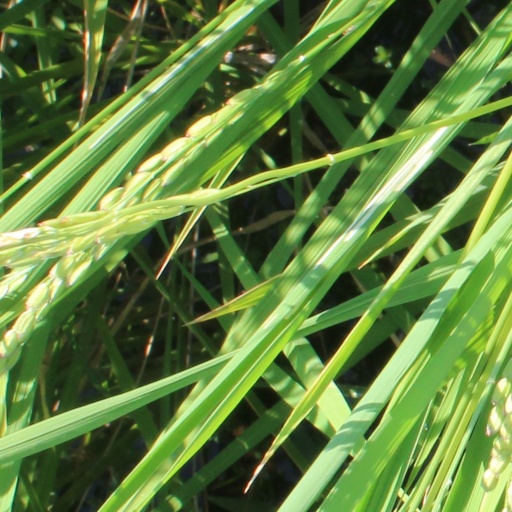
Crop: rice